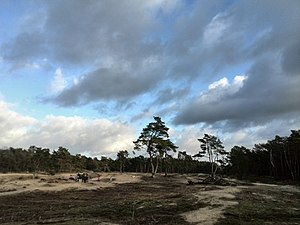
Holm (Kreis Pinneberg)
Holmer Sandberge
Holm er en by og en kommune i det nordlige Tyskland, beliggende i Amt Moorrege under Kreis Pinneberg. Kreis Pinneberg ligger i den sydlige del af delstaten Slesvig-Holsten.